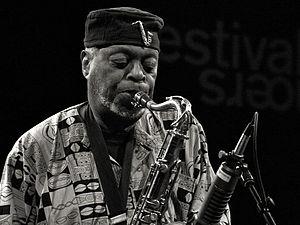
Dewey Redman, de son vrai nom Dewey Walter Redman, est un saxophoniste de jazz américain, né le 17 mai 1931 à Fort Worth et mort le 2 septembre 2006 à Brooklyn.